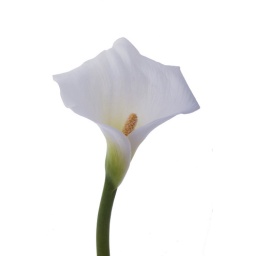
When I take a picture of a white flower by a white back, it's clean and beautiful.